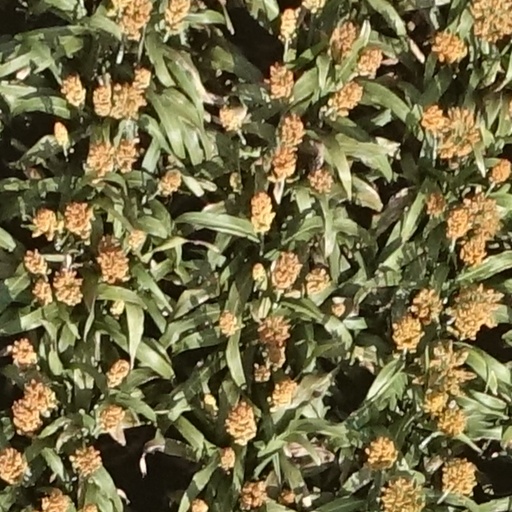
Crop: sorghum